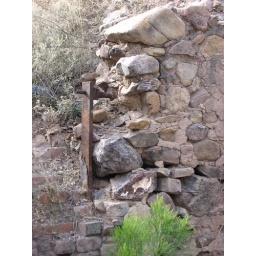
i especially liked all the random bits of ironwork sticking out of the ruined stone walls in town